Question: Please indicate a possible affordance area of the drum that can be used for striking
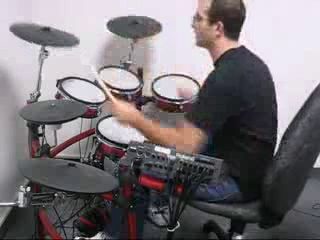
Answer: [92.064, 109.65, 157.269, 152.937]